Ulrich Roth (handballer)

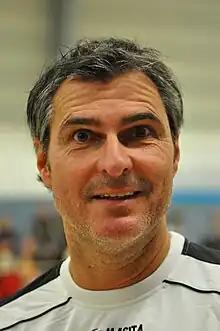

Ulrich Roth (born 15 February 1962) is a former West German handball player who competed in the 1984 Summer Olympics.